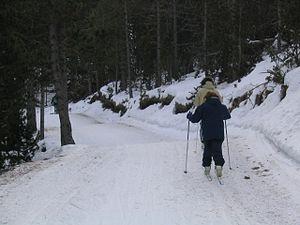
Tuixent - La Vansa est une station de ski de fond des Pyrénées espagnoles située en Catalogne, en bordure du Parc naturel de Cadi-Moixero.